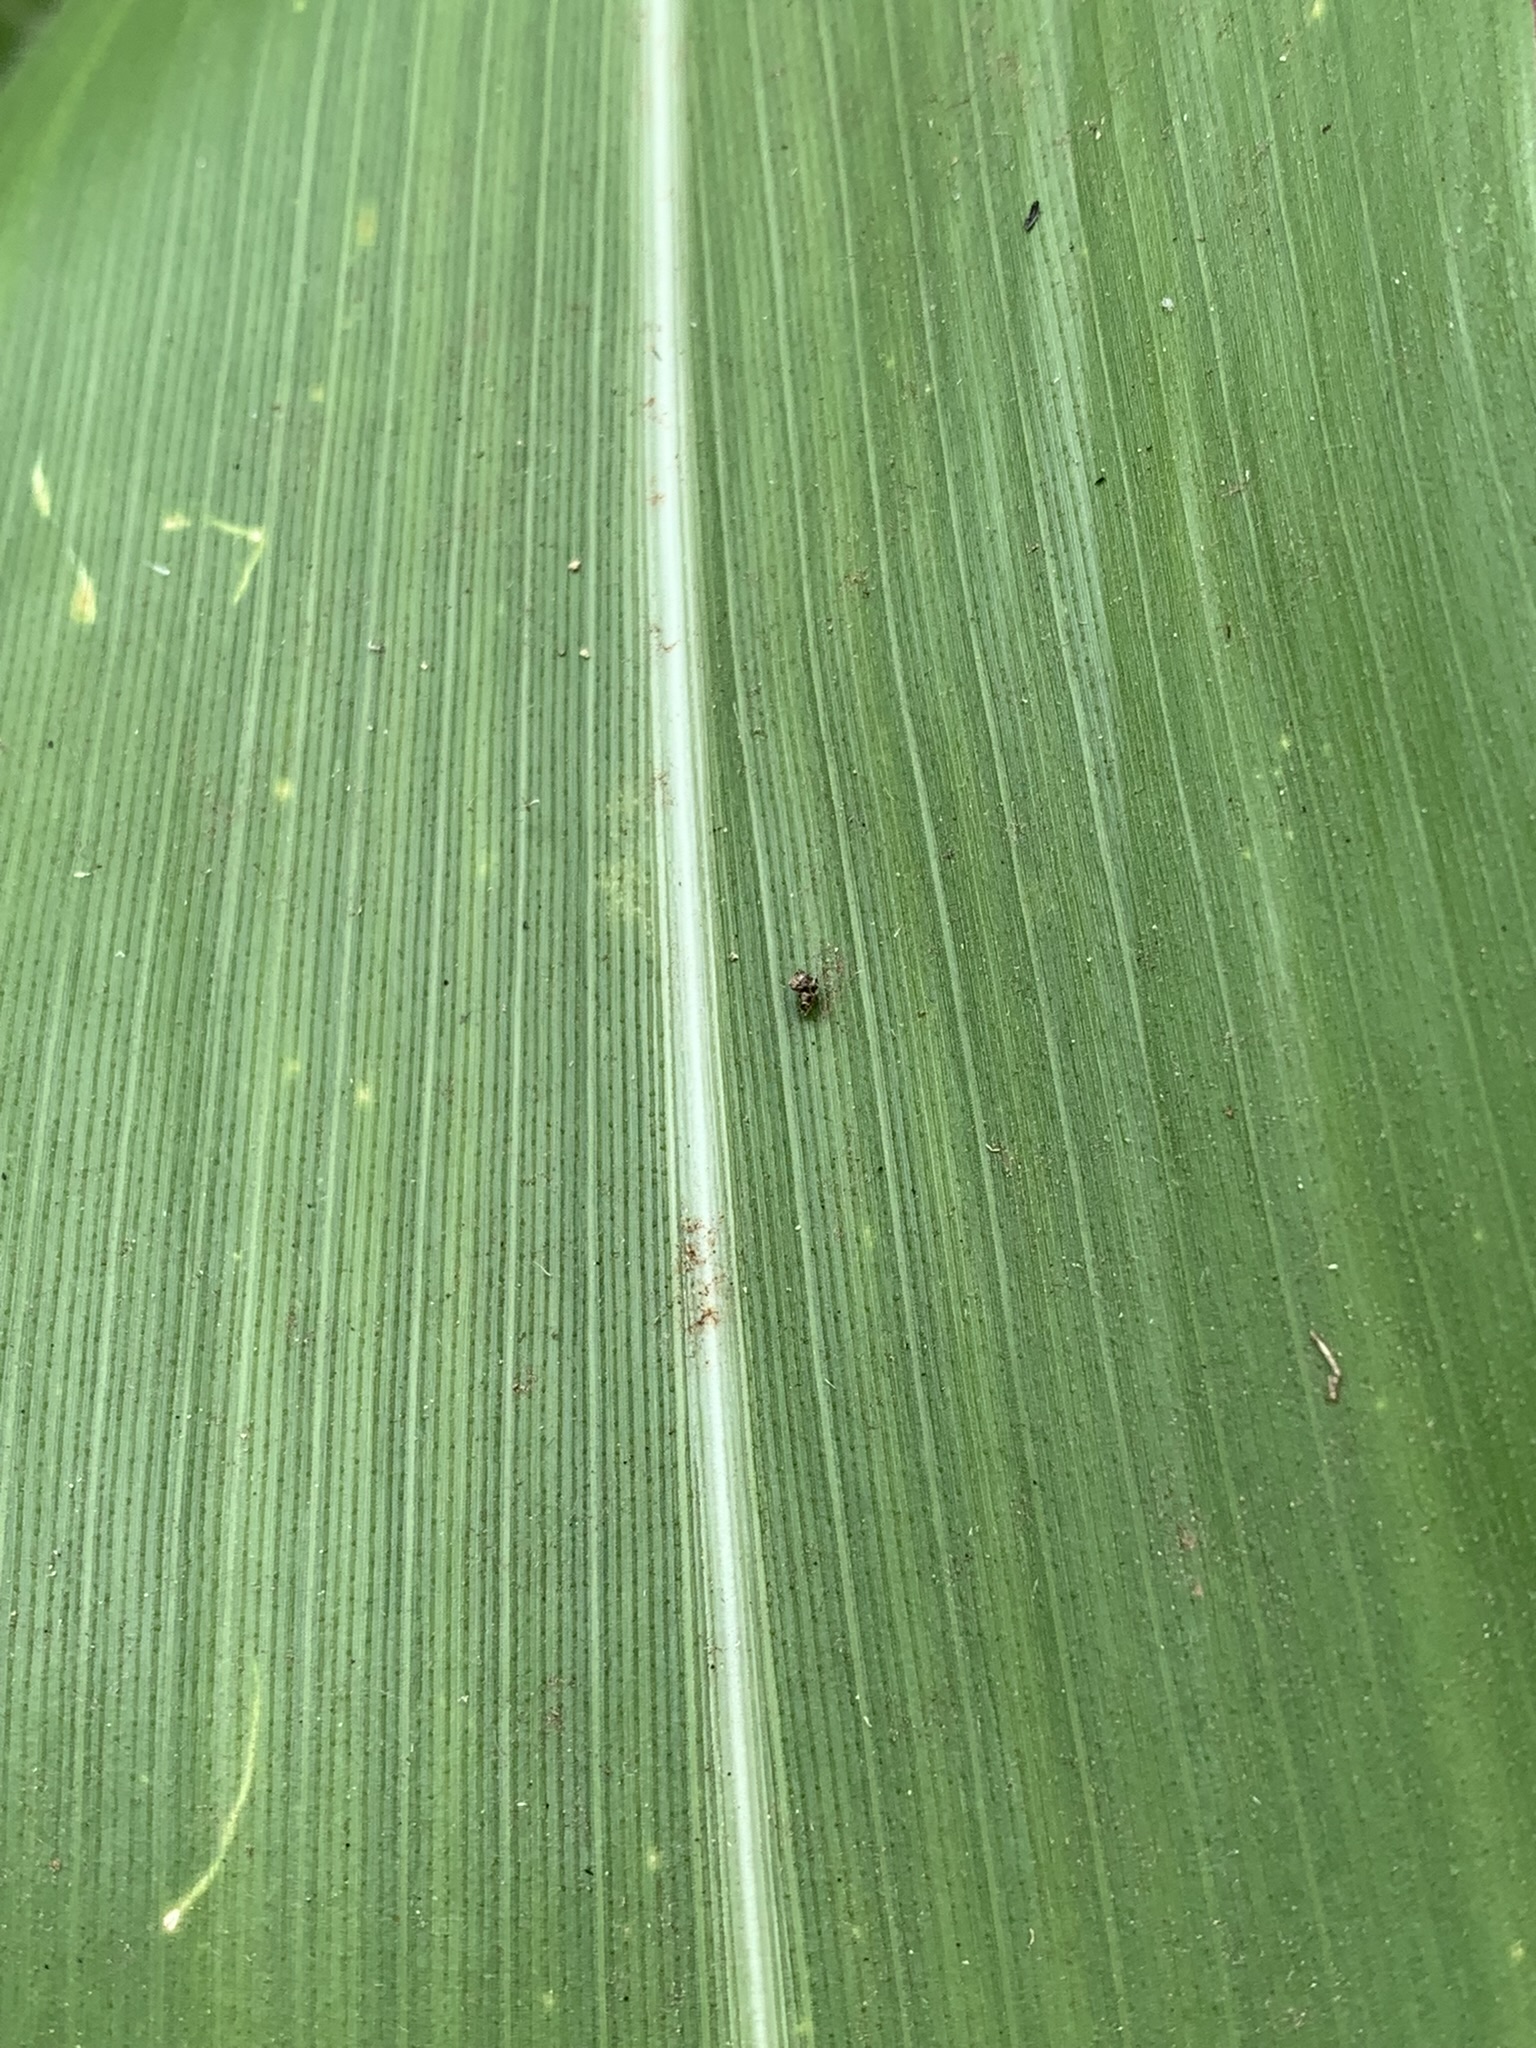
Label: Healthy